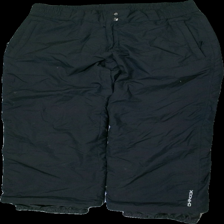
View: front
Type: Winter trousers
Category: Unisex
Brand: Not in the list
Brand text on label: chinook
Colors: Black, White
Material: 100% nylon
Pattern: Logo print
Cut: Tight
Size: 42
Season: All
Damage: håriga
Damage location: middle center
Damage 2: håriga
Damage 2 location: middle center
Damage 3: håriga
Damage 3 location: top center
Price range: <50
Recommended usage: Reuse
Description: termobyxor med broderi tryck